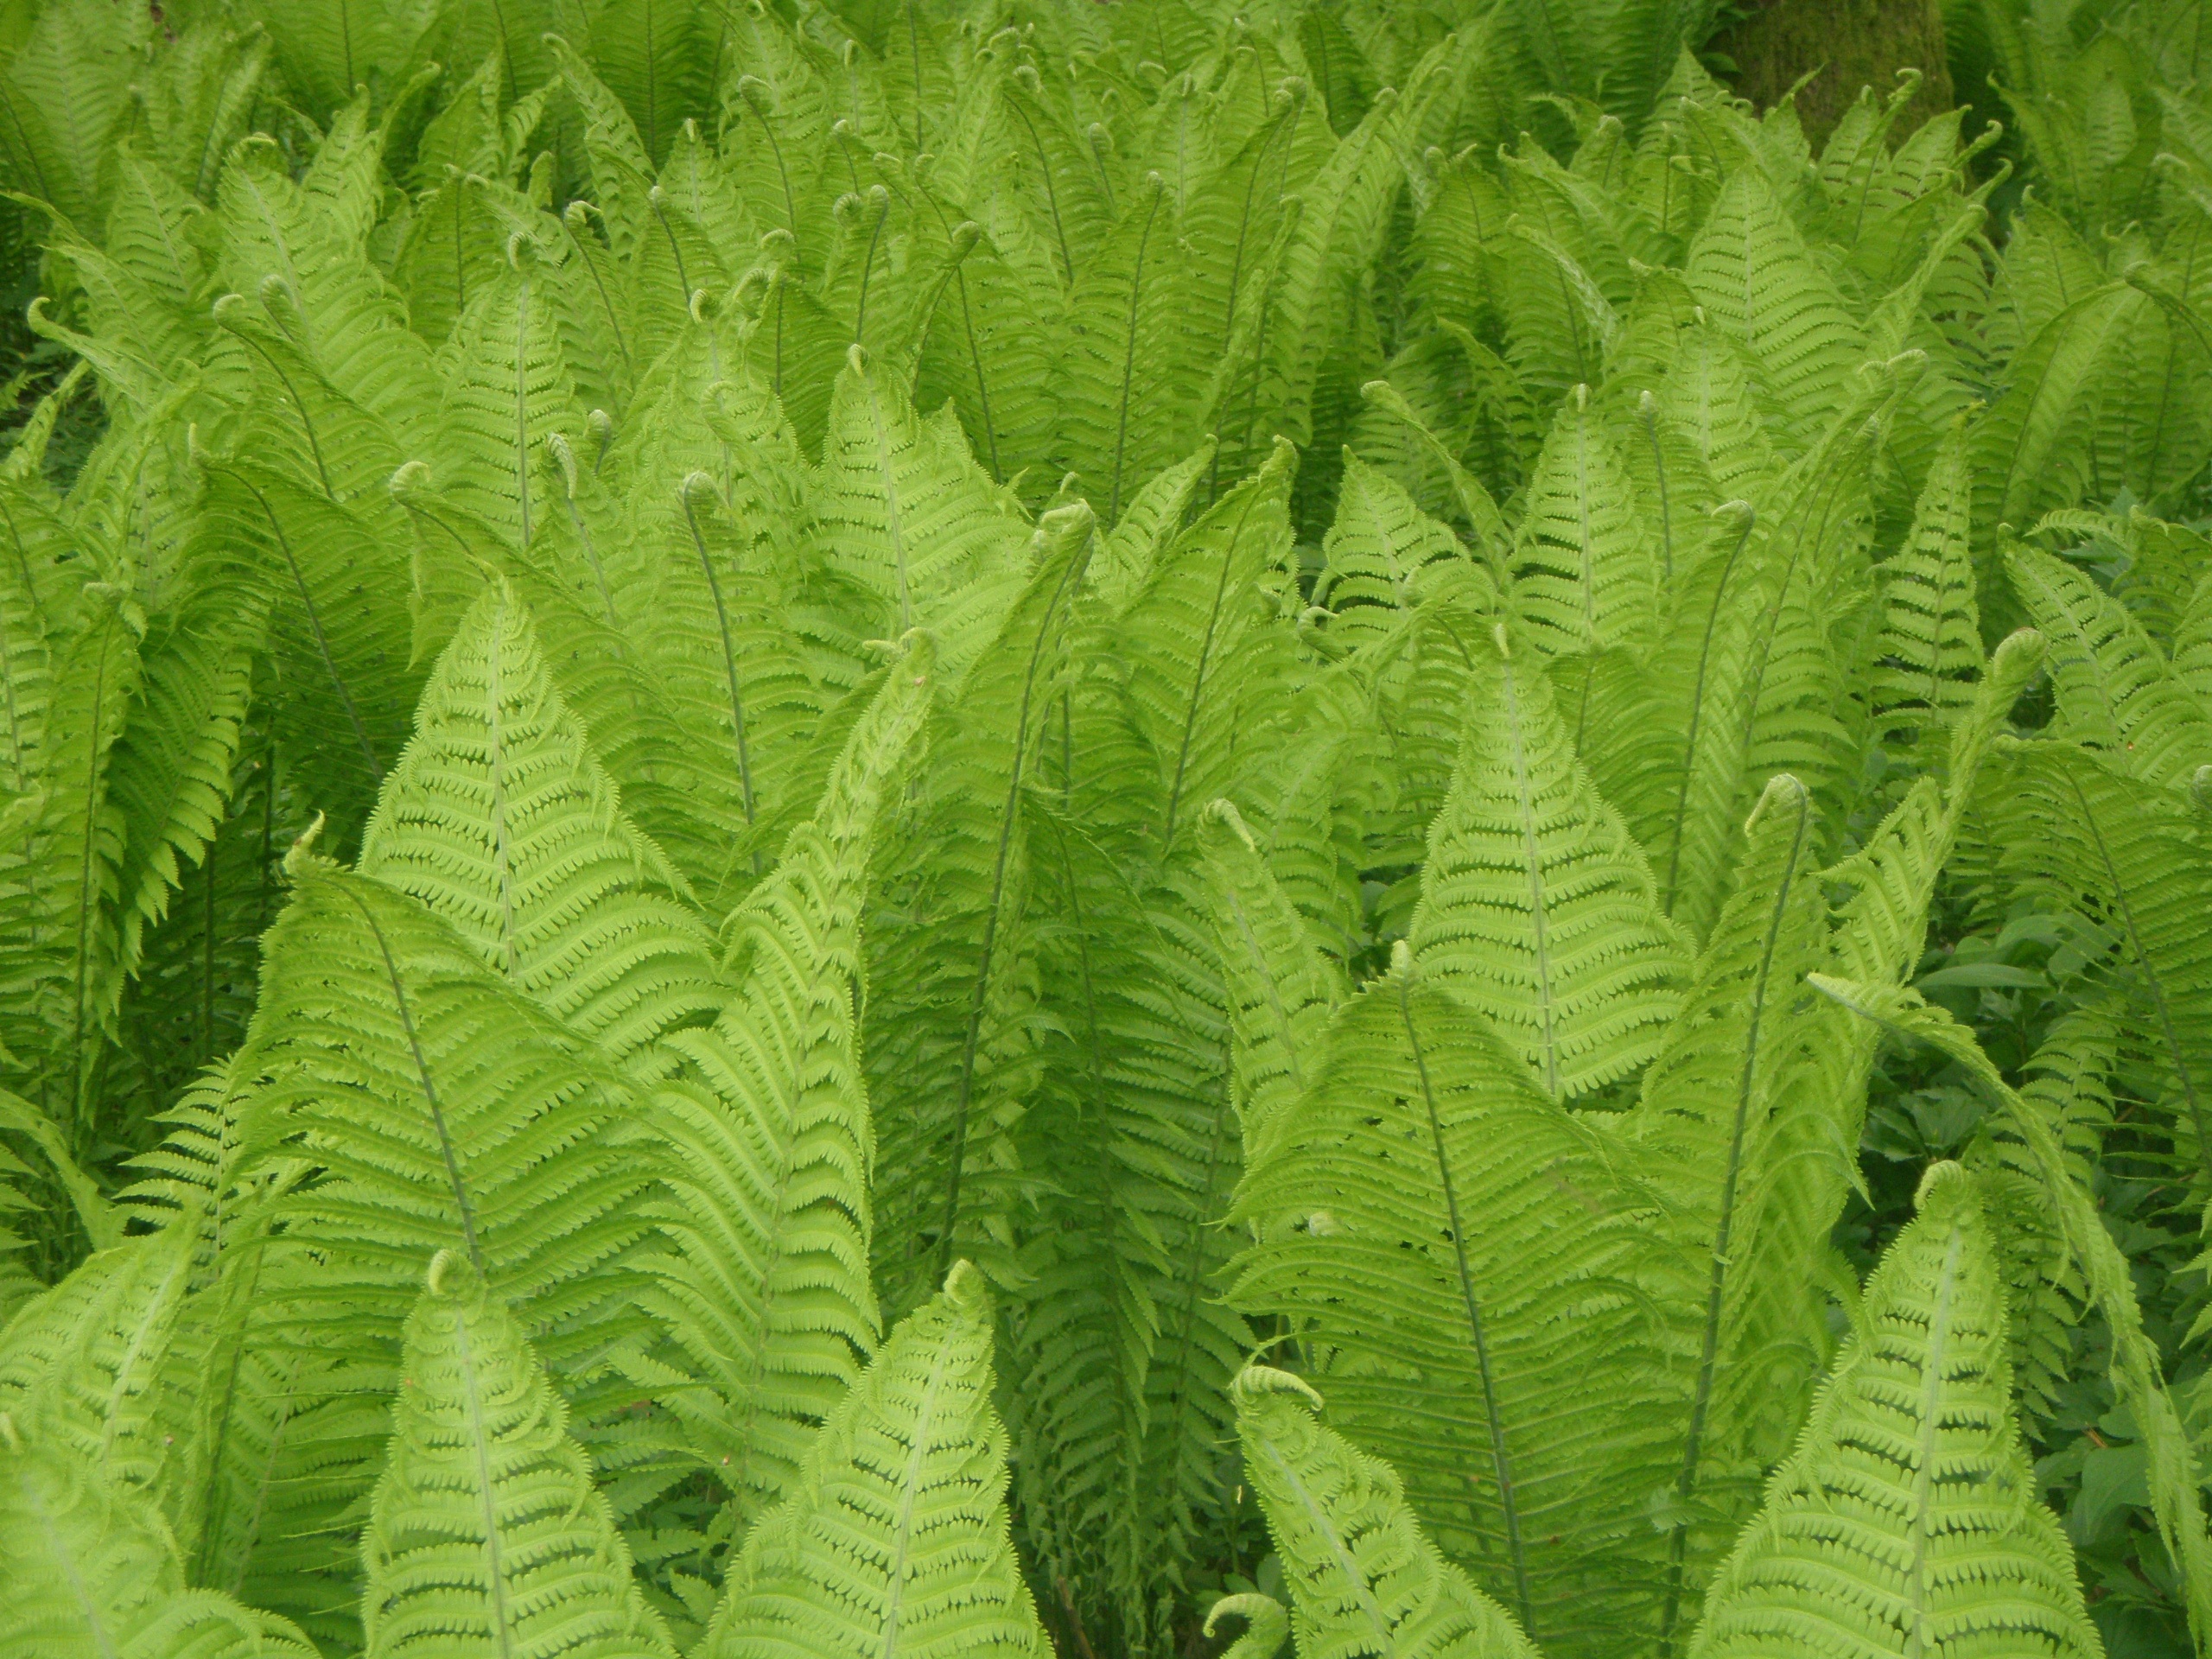
nature, plant, leaf, flower, green, botany, fern, plant stem, land plant, ferns and horsetails, vascular plant, ostrich fern